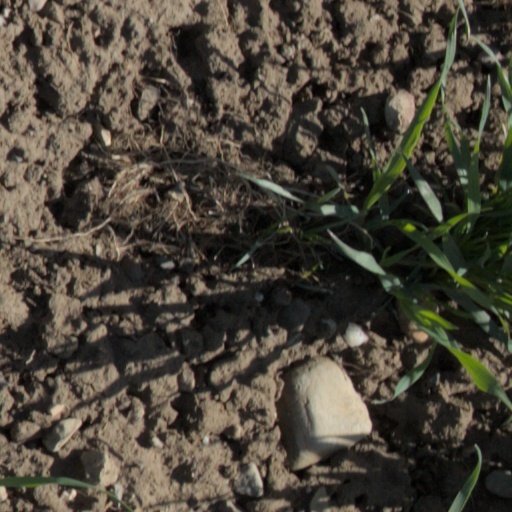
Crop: wheat